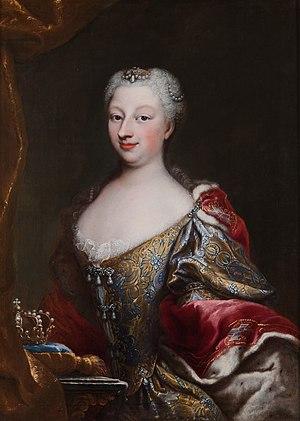
Cet article présente, par ordre chronologique de naissance, les principales personnalités féminines ayant appartenu à la Maison de Savoie, par naissance ou par mariage.